Billy Strings

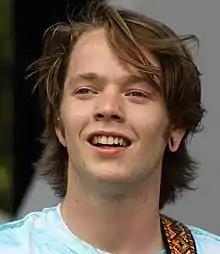

In 2012, Don Julin, a mandolin player from Traverse City, Michigan, and author of "Mandolin for Dummies", asked Strings to join him on a paying gig. The partnership lasted for the next four years.